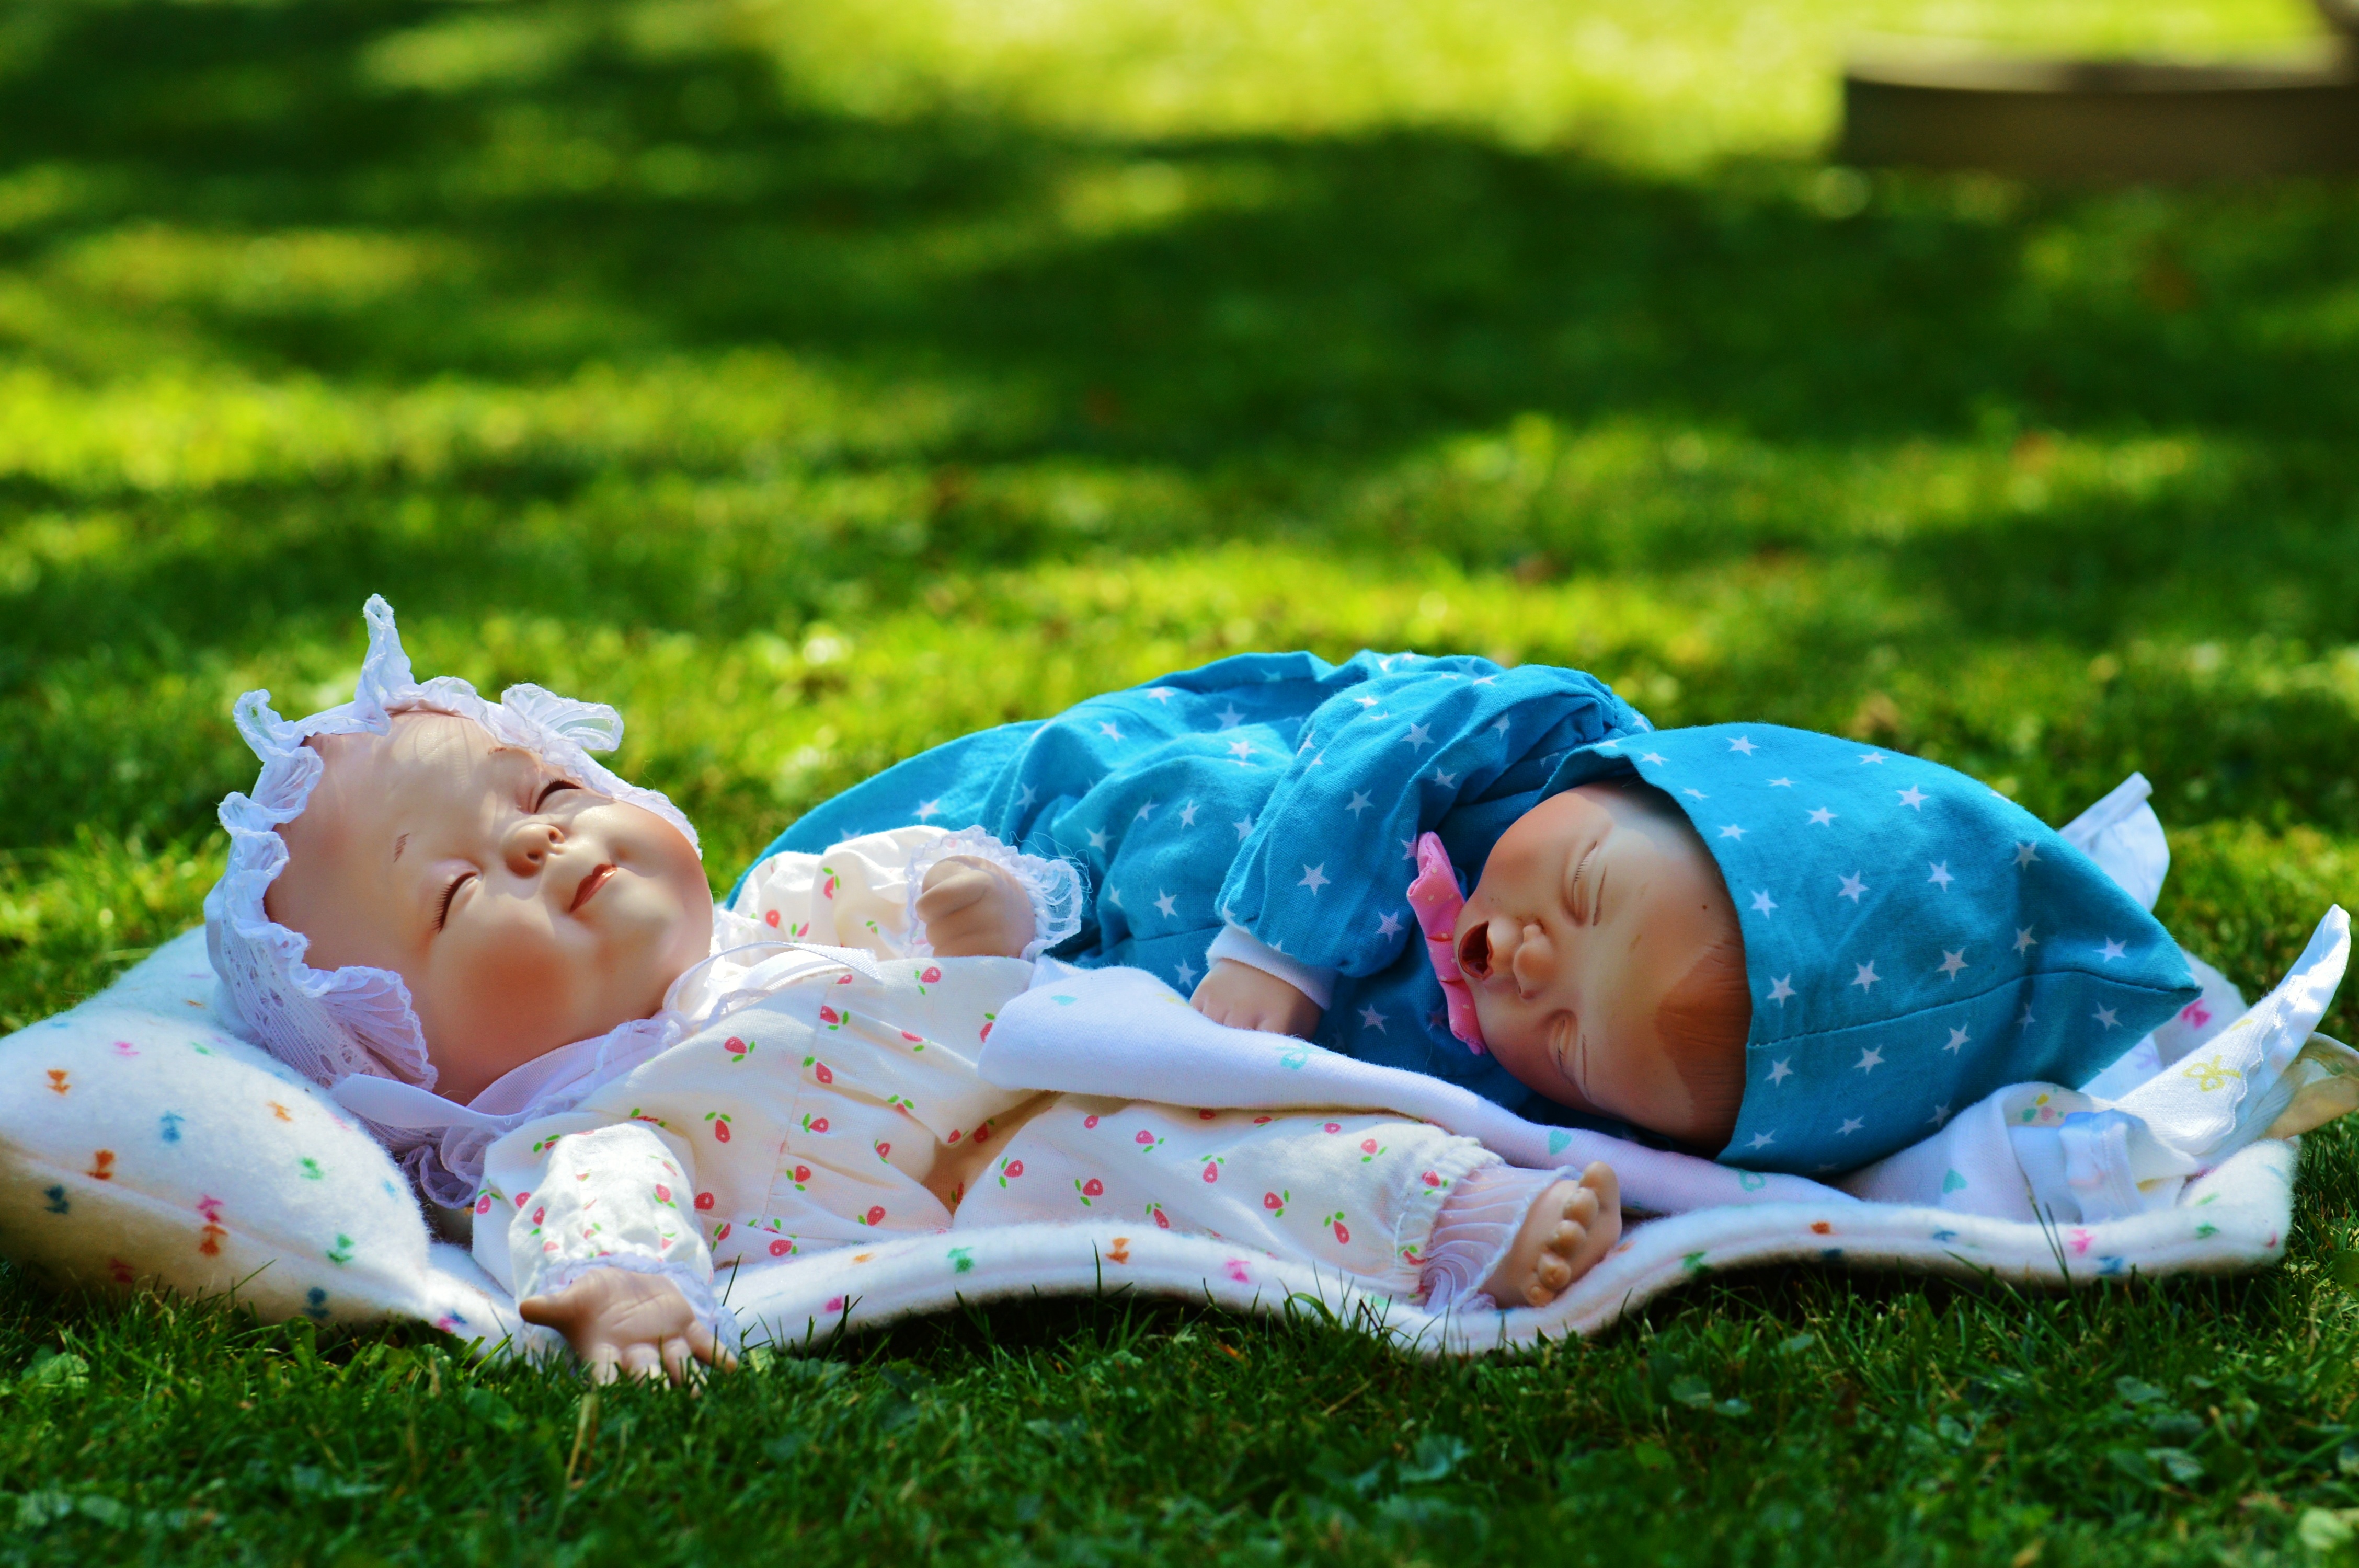
grass, person, people, lawn, play, sweet, cute, peaceful, small, child, two, baby doll, eyes closed, picnic, doll, sleep, infant, toddler, babies, dear, charming, small child, portrait photography